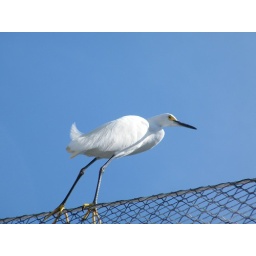
snowy egret against the blue sky